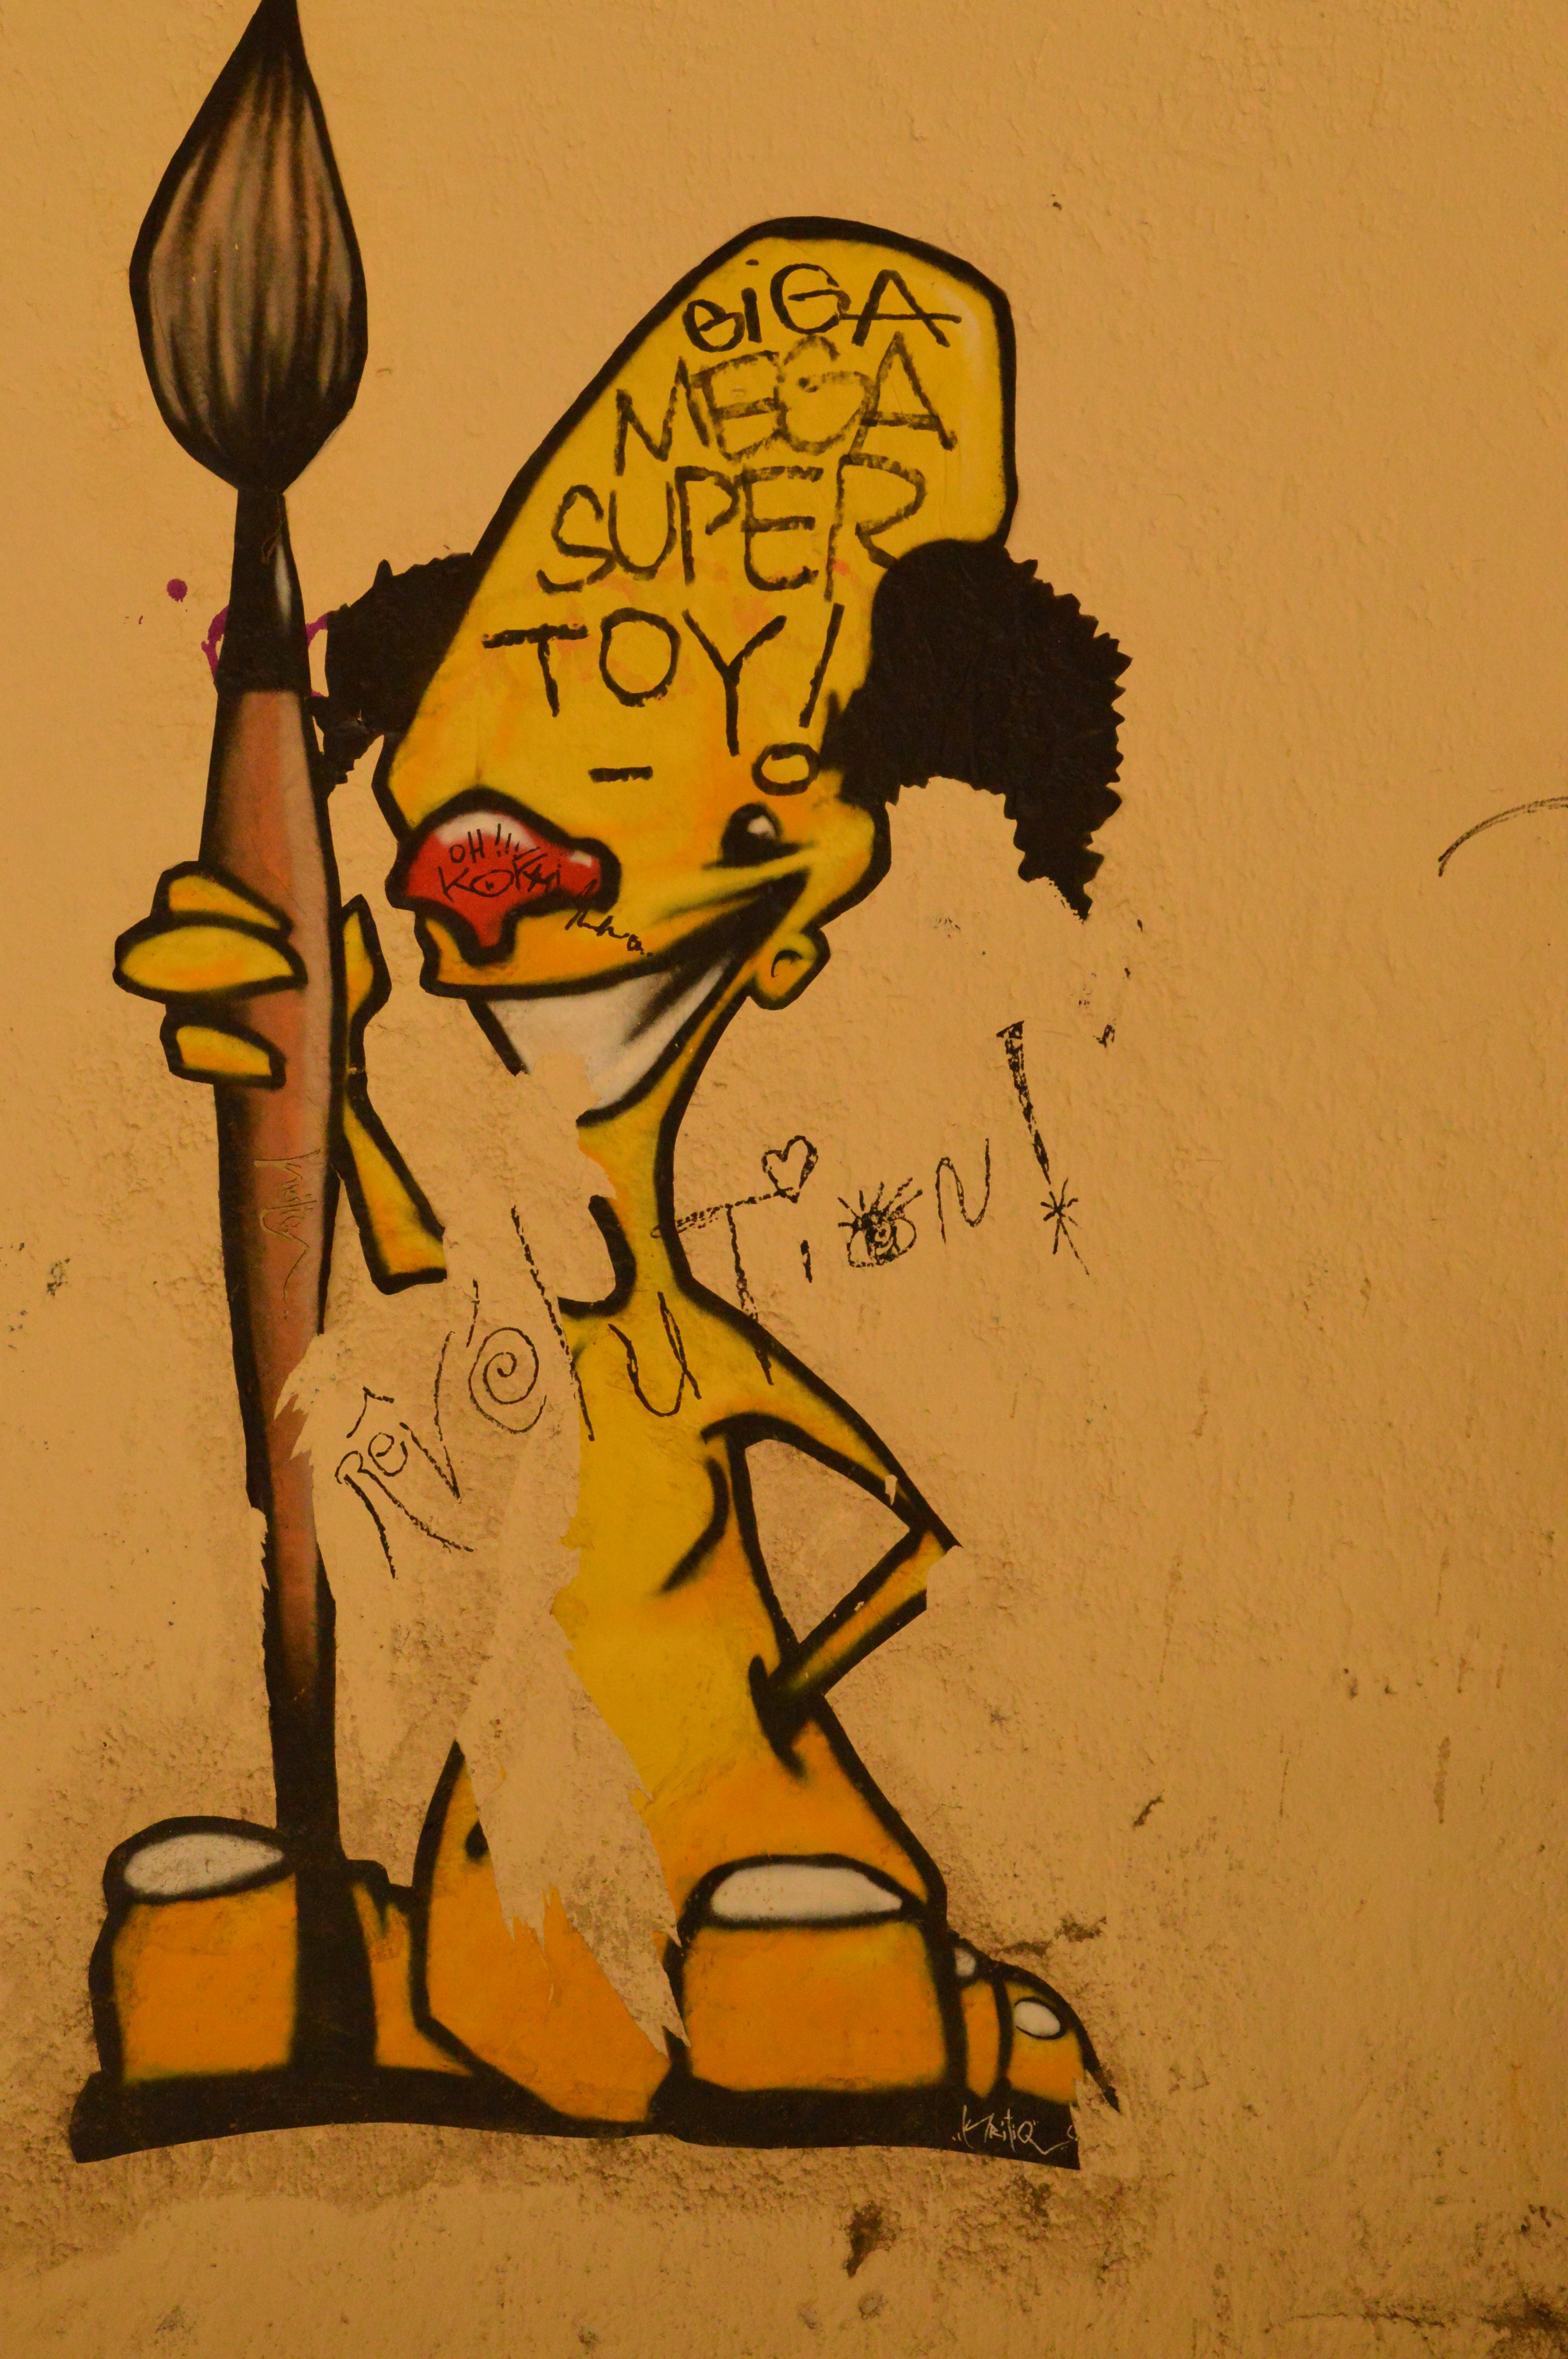
urban, graffiti, painting, street art, art, sketch, drawing, illustration, cartoon, avignon